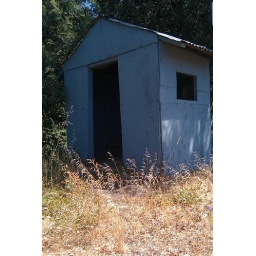
The bus house I waited in as a kid.